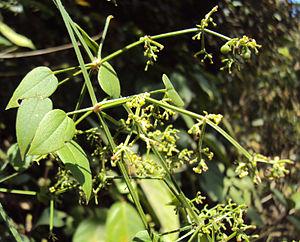
La Garance indienne est une espèce de plantes de la famille des Rubiaceae.